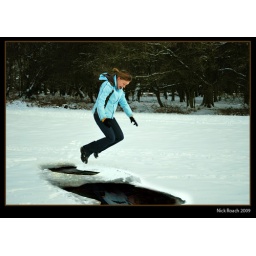
Cs4 edit of person jumping into hole in snow